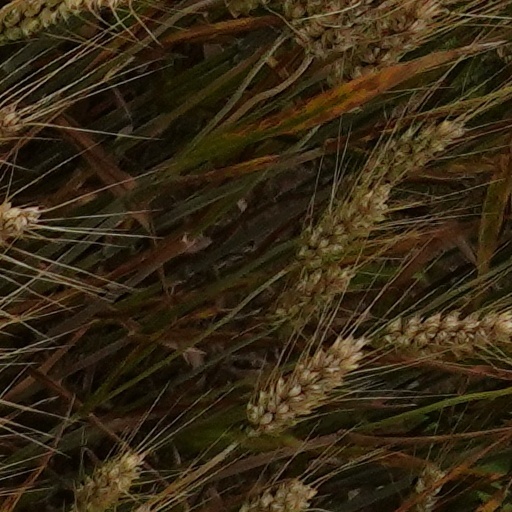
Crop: wheat